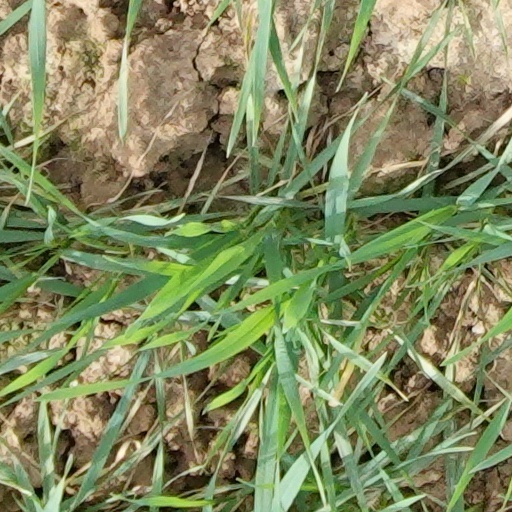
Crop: wheat